Glasgow, Paisley and Johnstone Canal

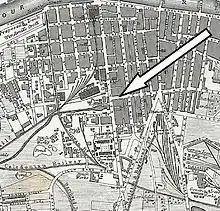
location of Port Eglinton

The canal ran from Port Eglinton; and an inn was built there in 1816. A wharf was built on the north bank of the White Cart near Crookston Castle; and canal basins provided at Paisley and Johnstone.